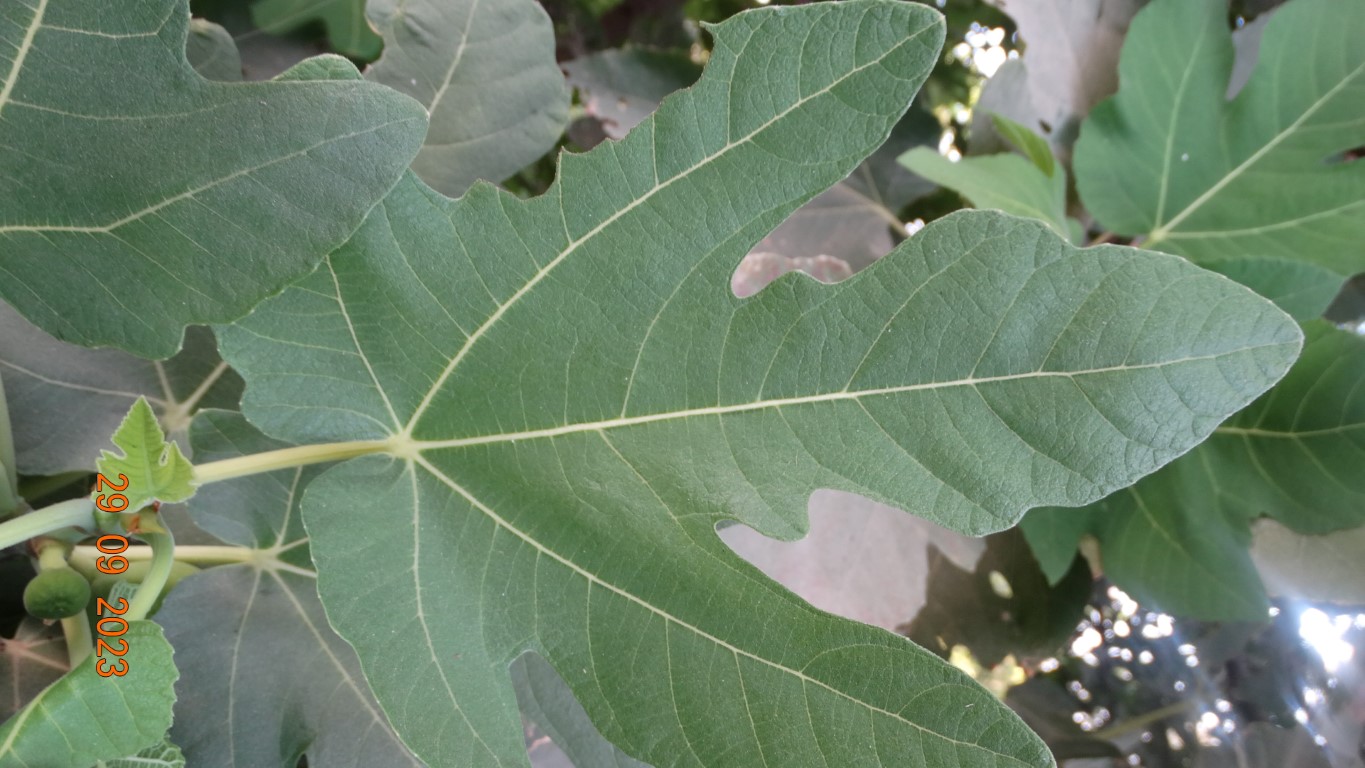
Label: healthy